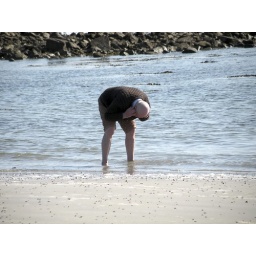
An old man washing himself in the water on a beach just outside Spiddal... &amp;quot;Grand day for it&amp;quot;